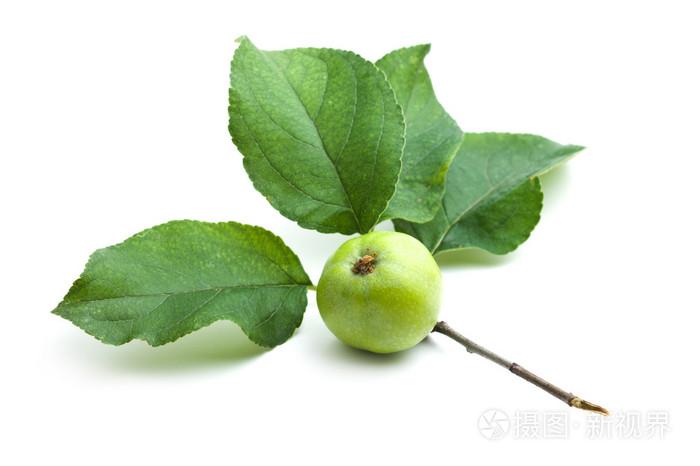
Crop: apple
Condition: healthy